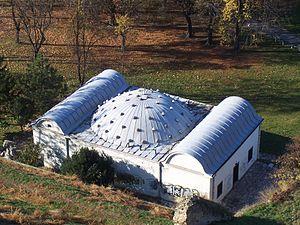
Kalemegdan est un quartier et le plus grand parc de Belgrade, la capitale de la Serbie. Situé dans la municipalité urbaine de Stari grad, il domine le confluent de la Save et du Danube.